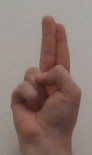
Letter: taa